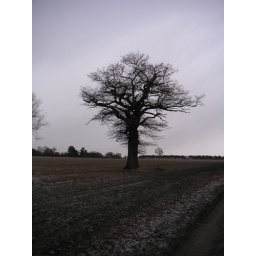
A lonely tree standing out on a frosty day in Lichfield